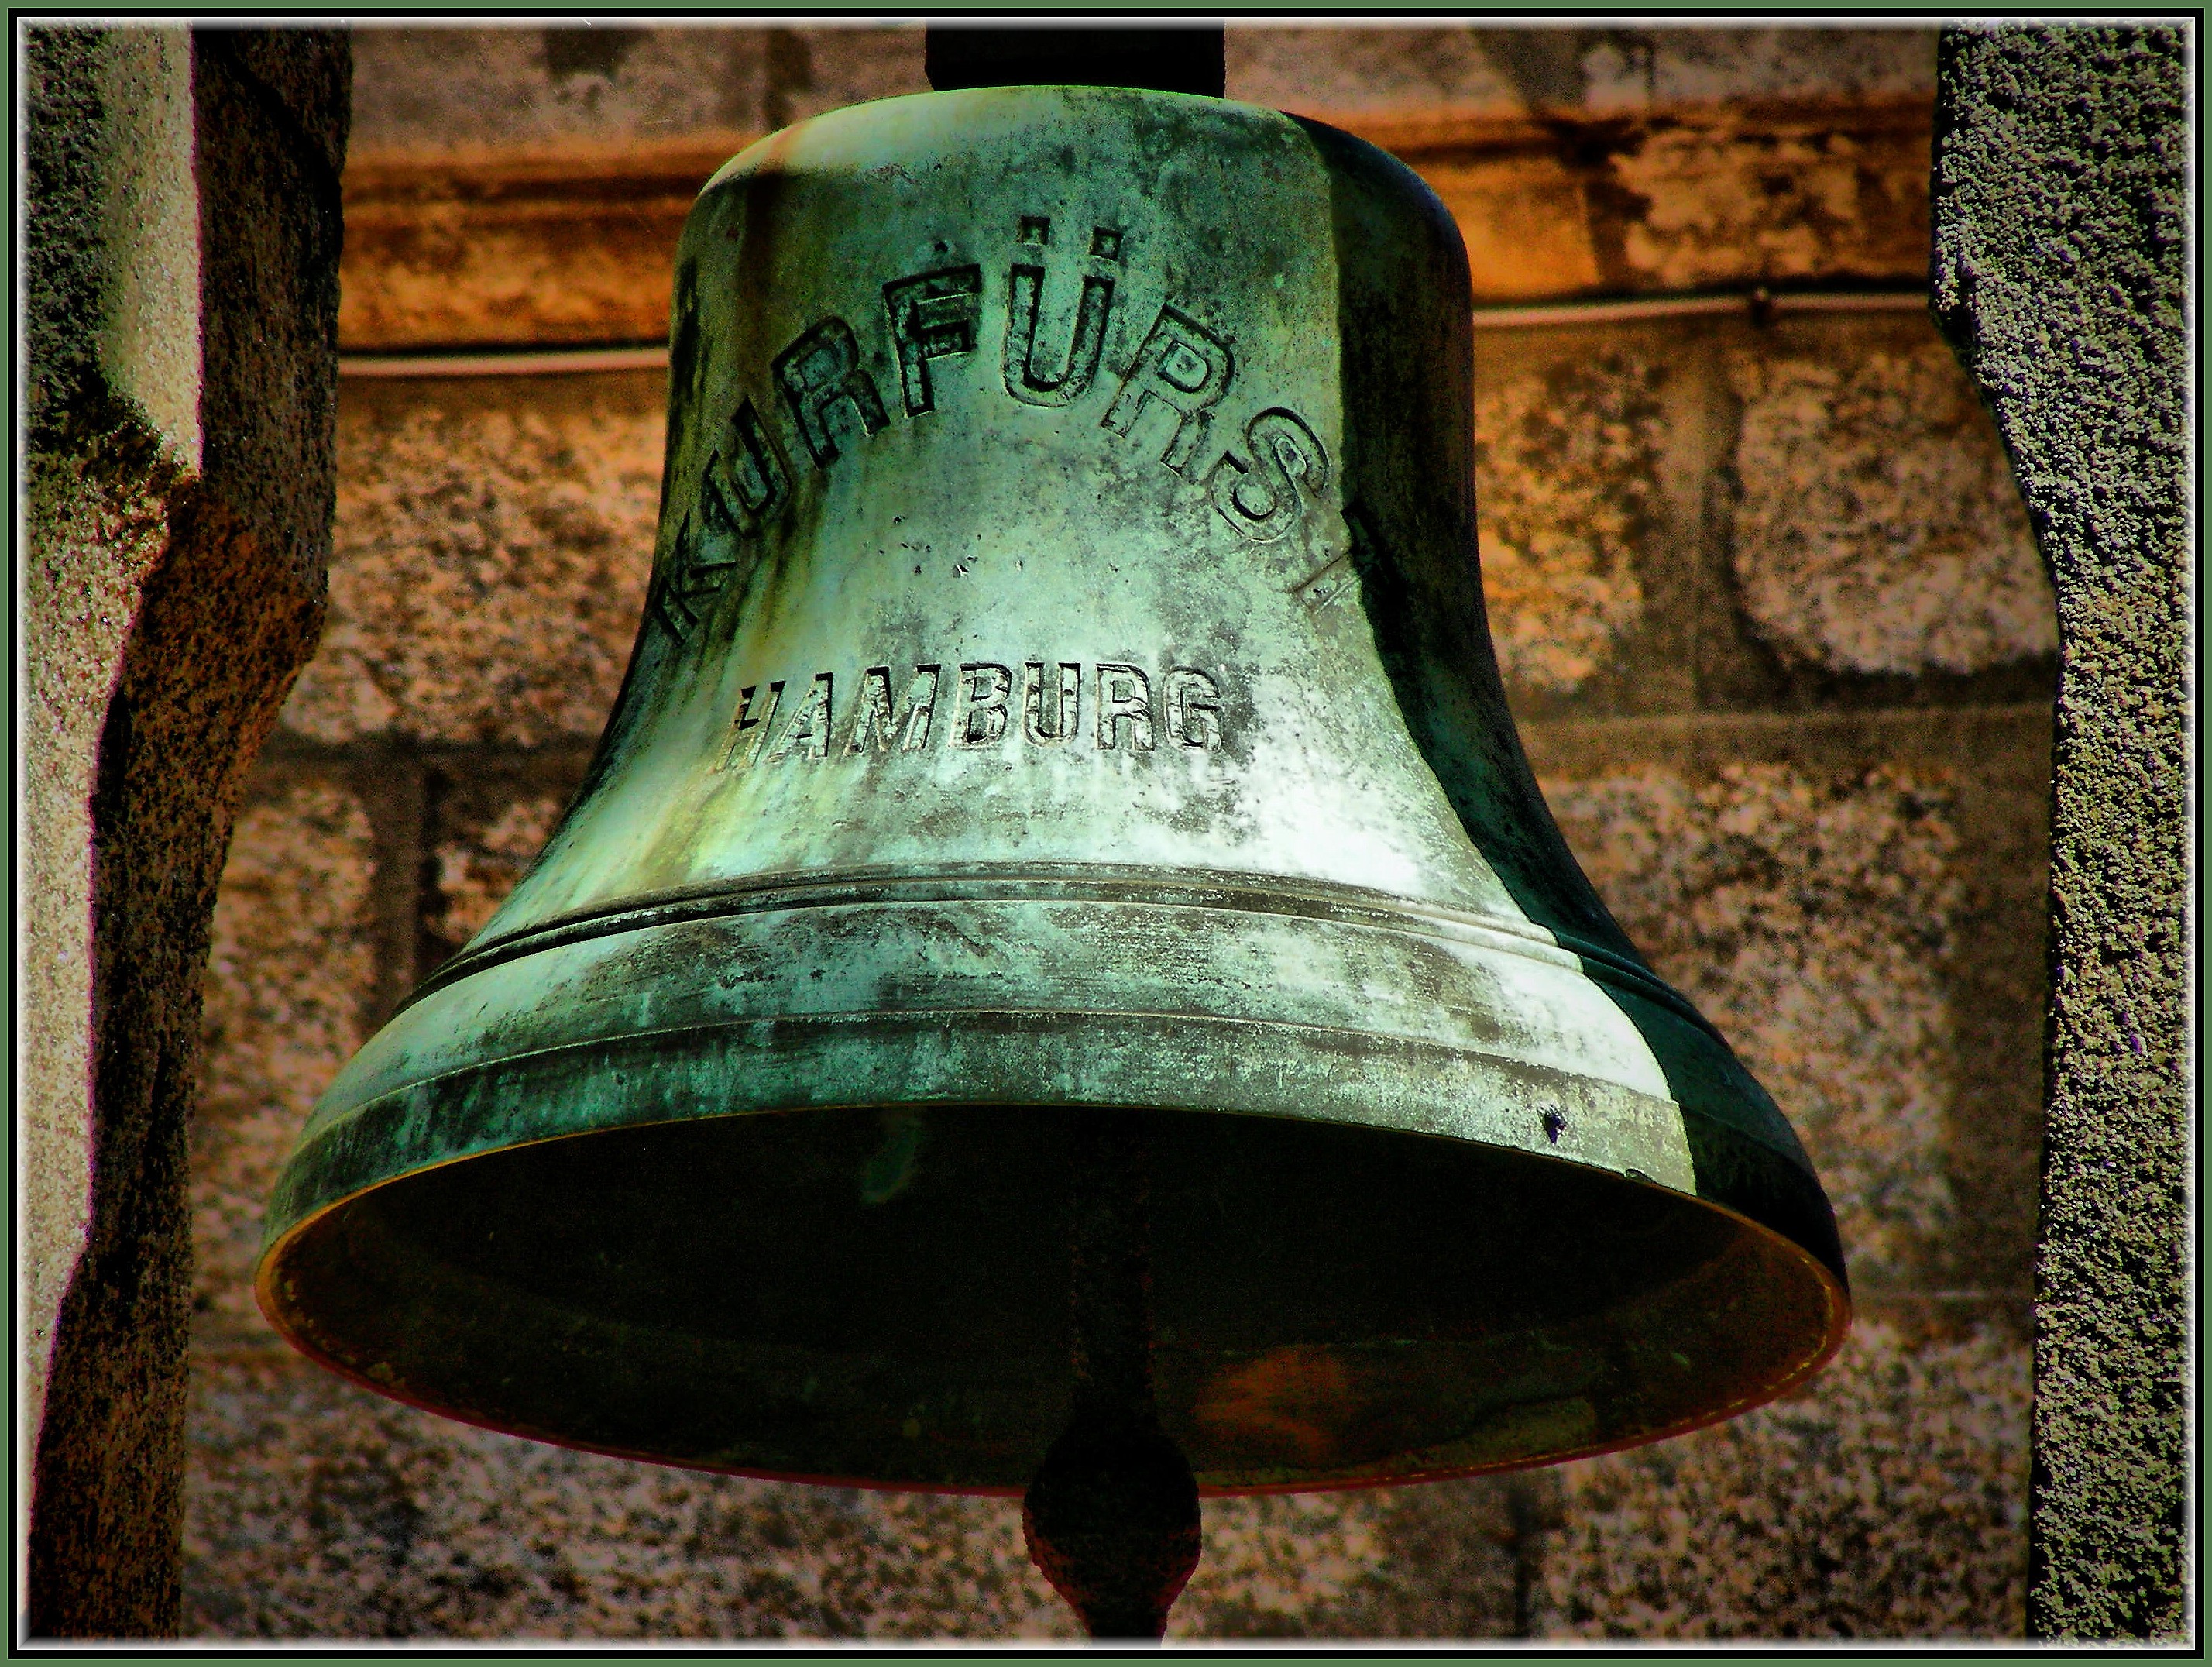
bell, europe, green, musical instrument, church bell, spain, europa, galicia, espana, galiza, arteixo, iglesias, igrexas, provinciacoru a, hand drum